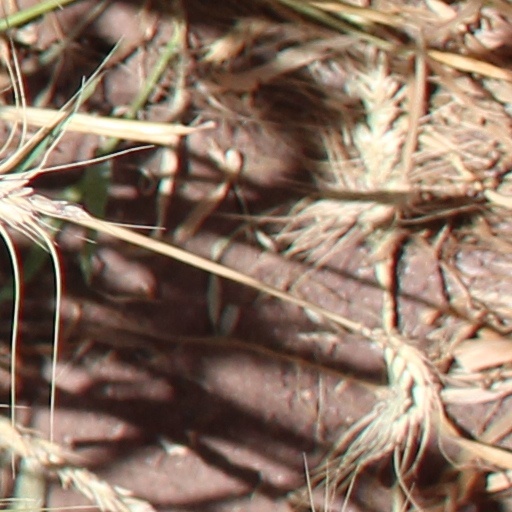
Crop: wheat